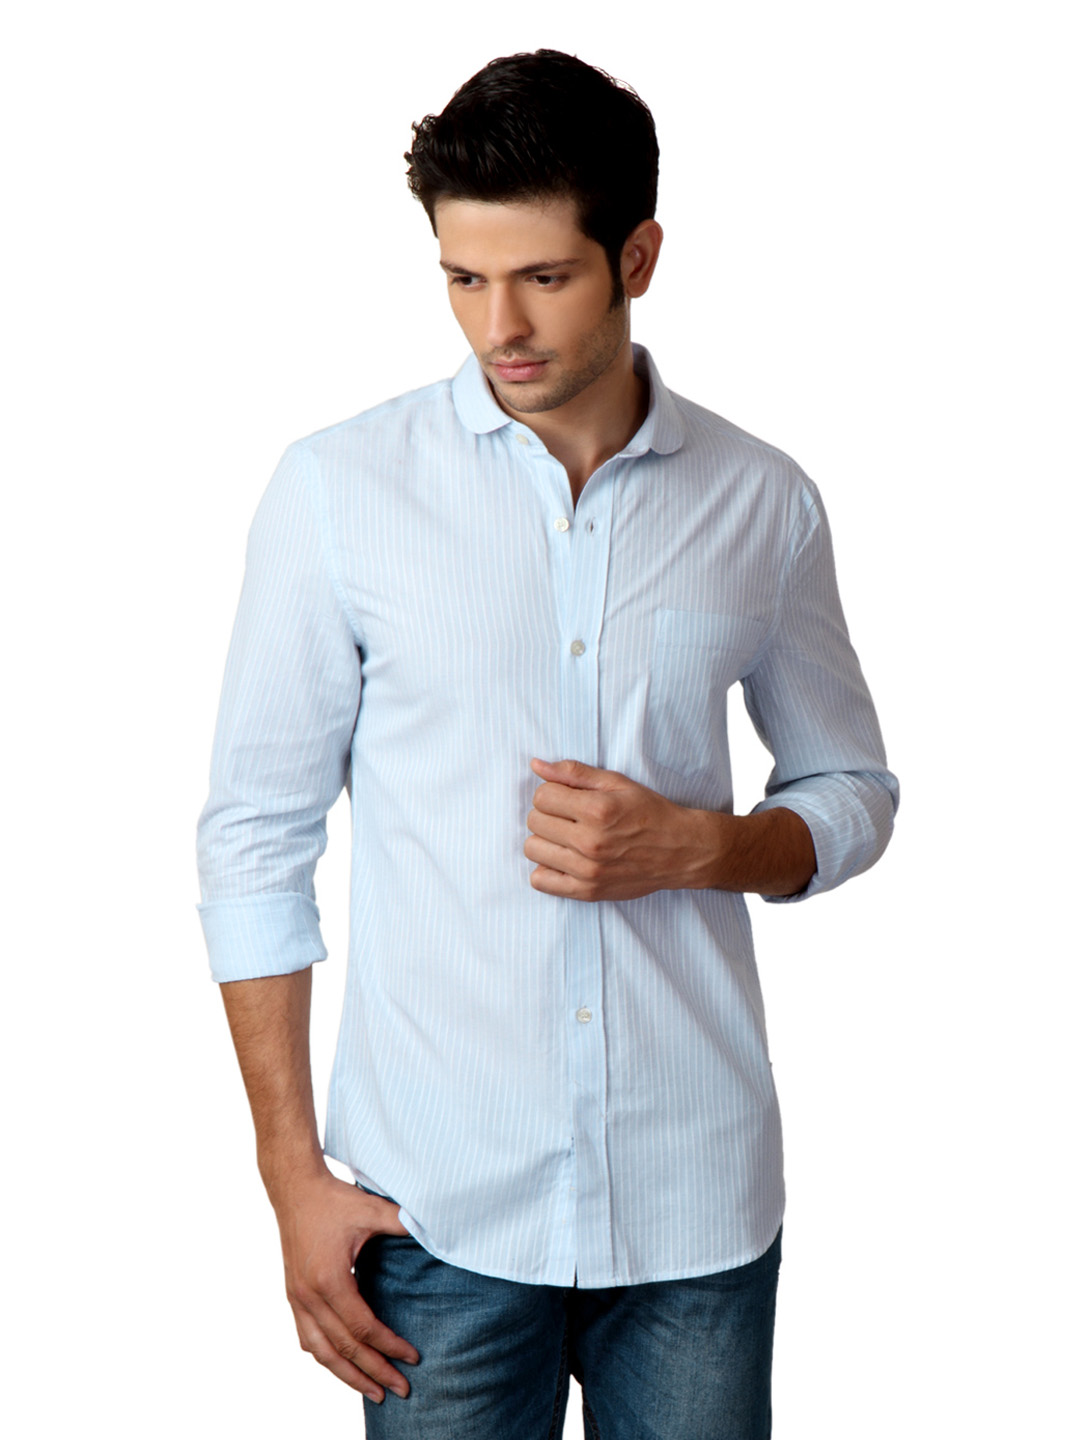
French Connection Men Light Blue Shirt
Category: Apparel / Topwear / Shirts
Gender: Men
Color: Blue
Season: Summer 2012
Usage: Casual